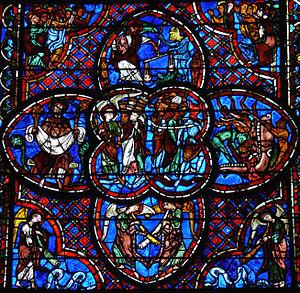
Bourges - Cathédrale - Déambulatoire - Vitrail du Jugement dernier
La cathédrale Saint-Étienne de Bourges possède une remarquable collection de vitraux. Ils peuvent être classés en plusieurs catégories :
La cathédrale Saint-Étienne de Bourges est une cathédrale catholique construite entre la fin du XIIᵉ et la fin du XIIIᵉ siècle. Dédiée à saint Étienne, premier martyr, elle est le siège de l'archidiocèse de Bourges.